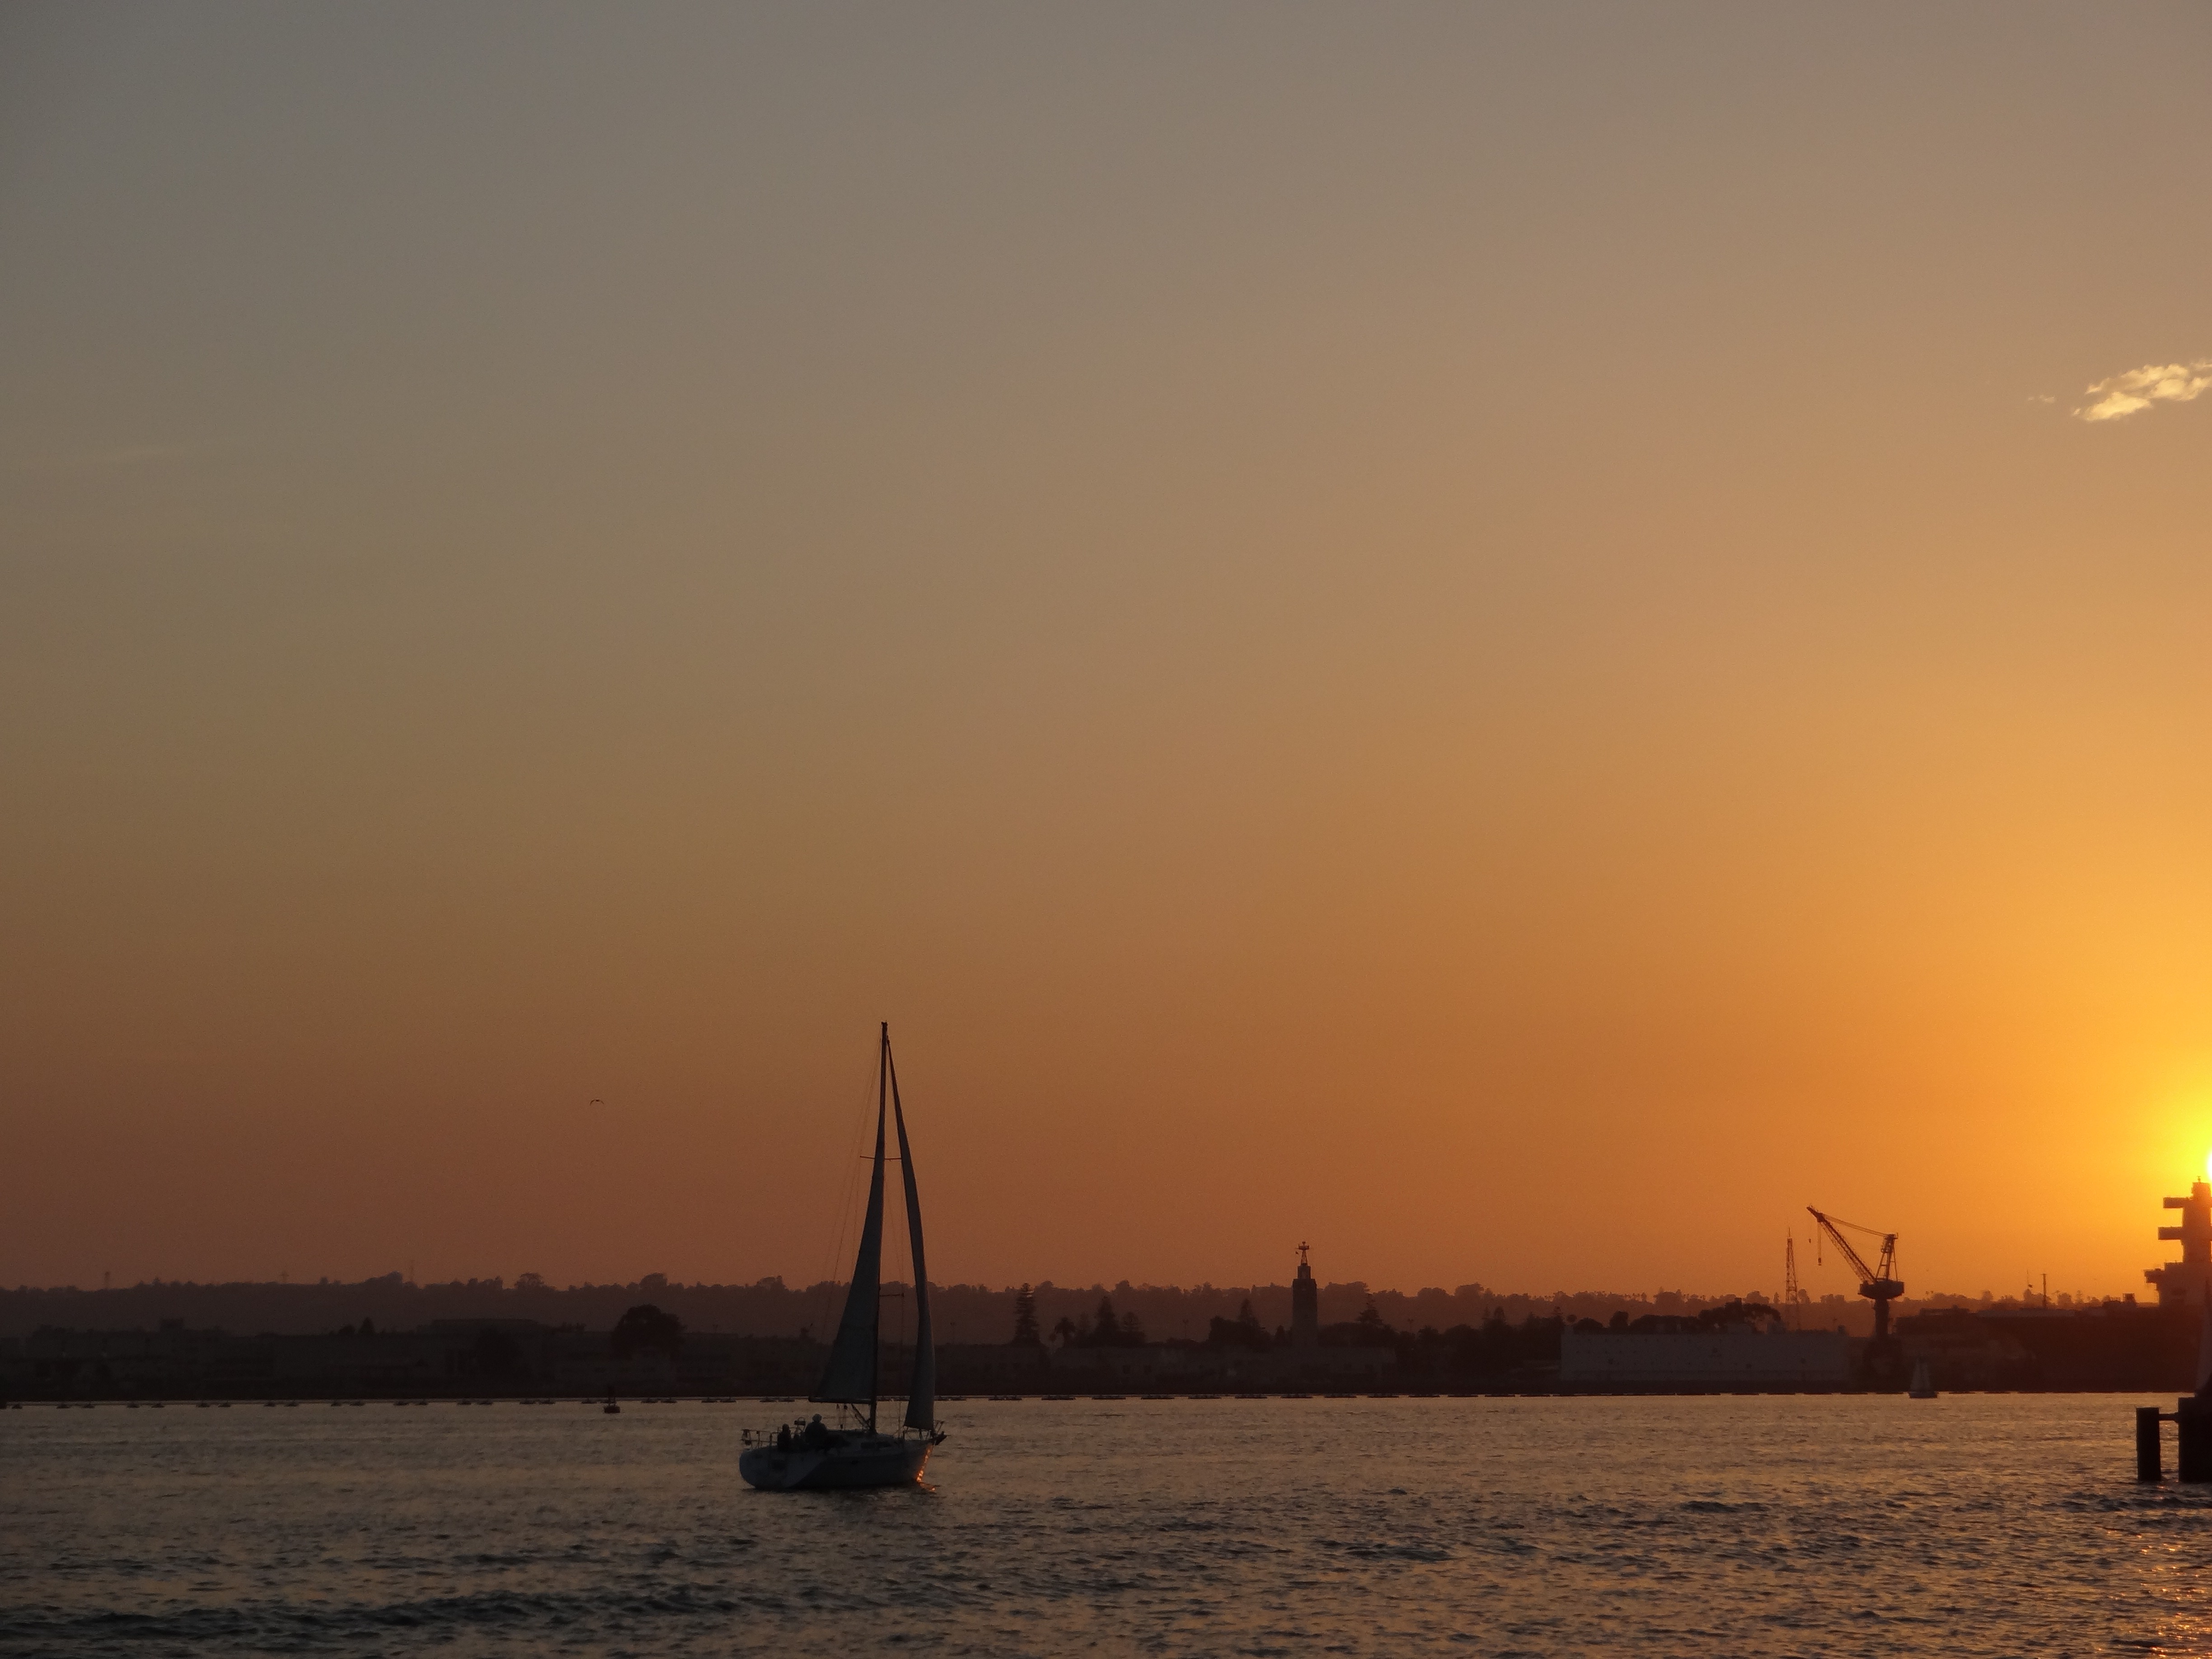
sea, coast, ocean, horizon, cloud, sun, sunrise, sunset, sunlight, morning, dawn, river, dusk, evening, reflection, vehicle, bay, sailboat, california, seaport, afterglow, san diego, atmospheric phenomenon